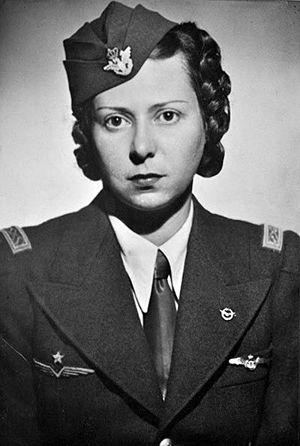
Marie Ana Aurelia Drăgescu dite Mariana Drăgescu, née le 7 septembre 1912 à Craiova et morte le 24 mars 2013 à Bucarest, est une pilote militaire et aviatrice roumaine pendant la Seconde Guerre mondiale.